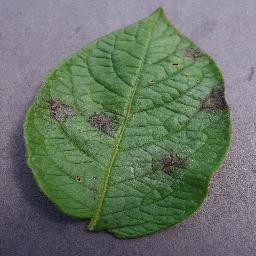
Label: Potato___Late_blight